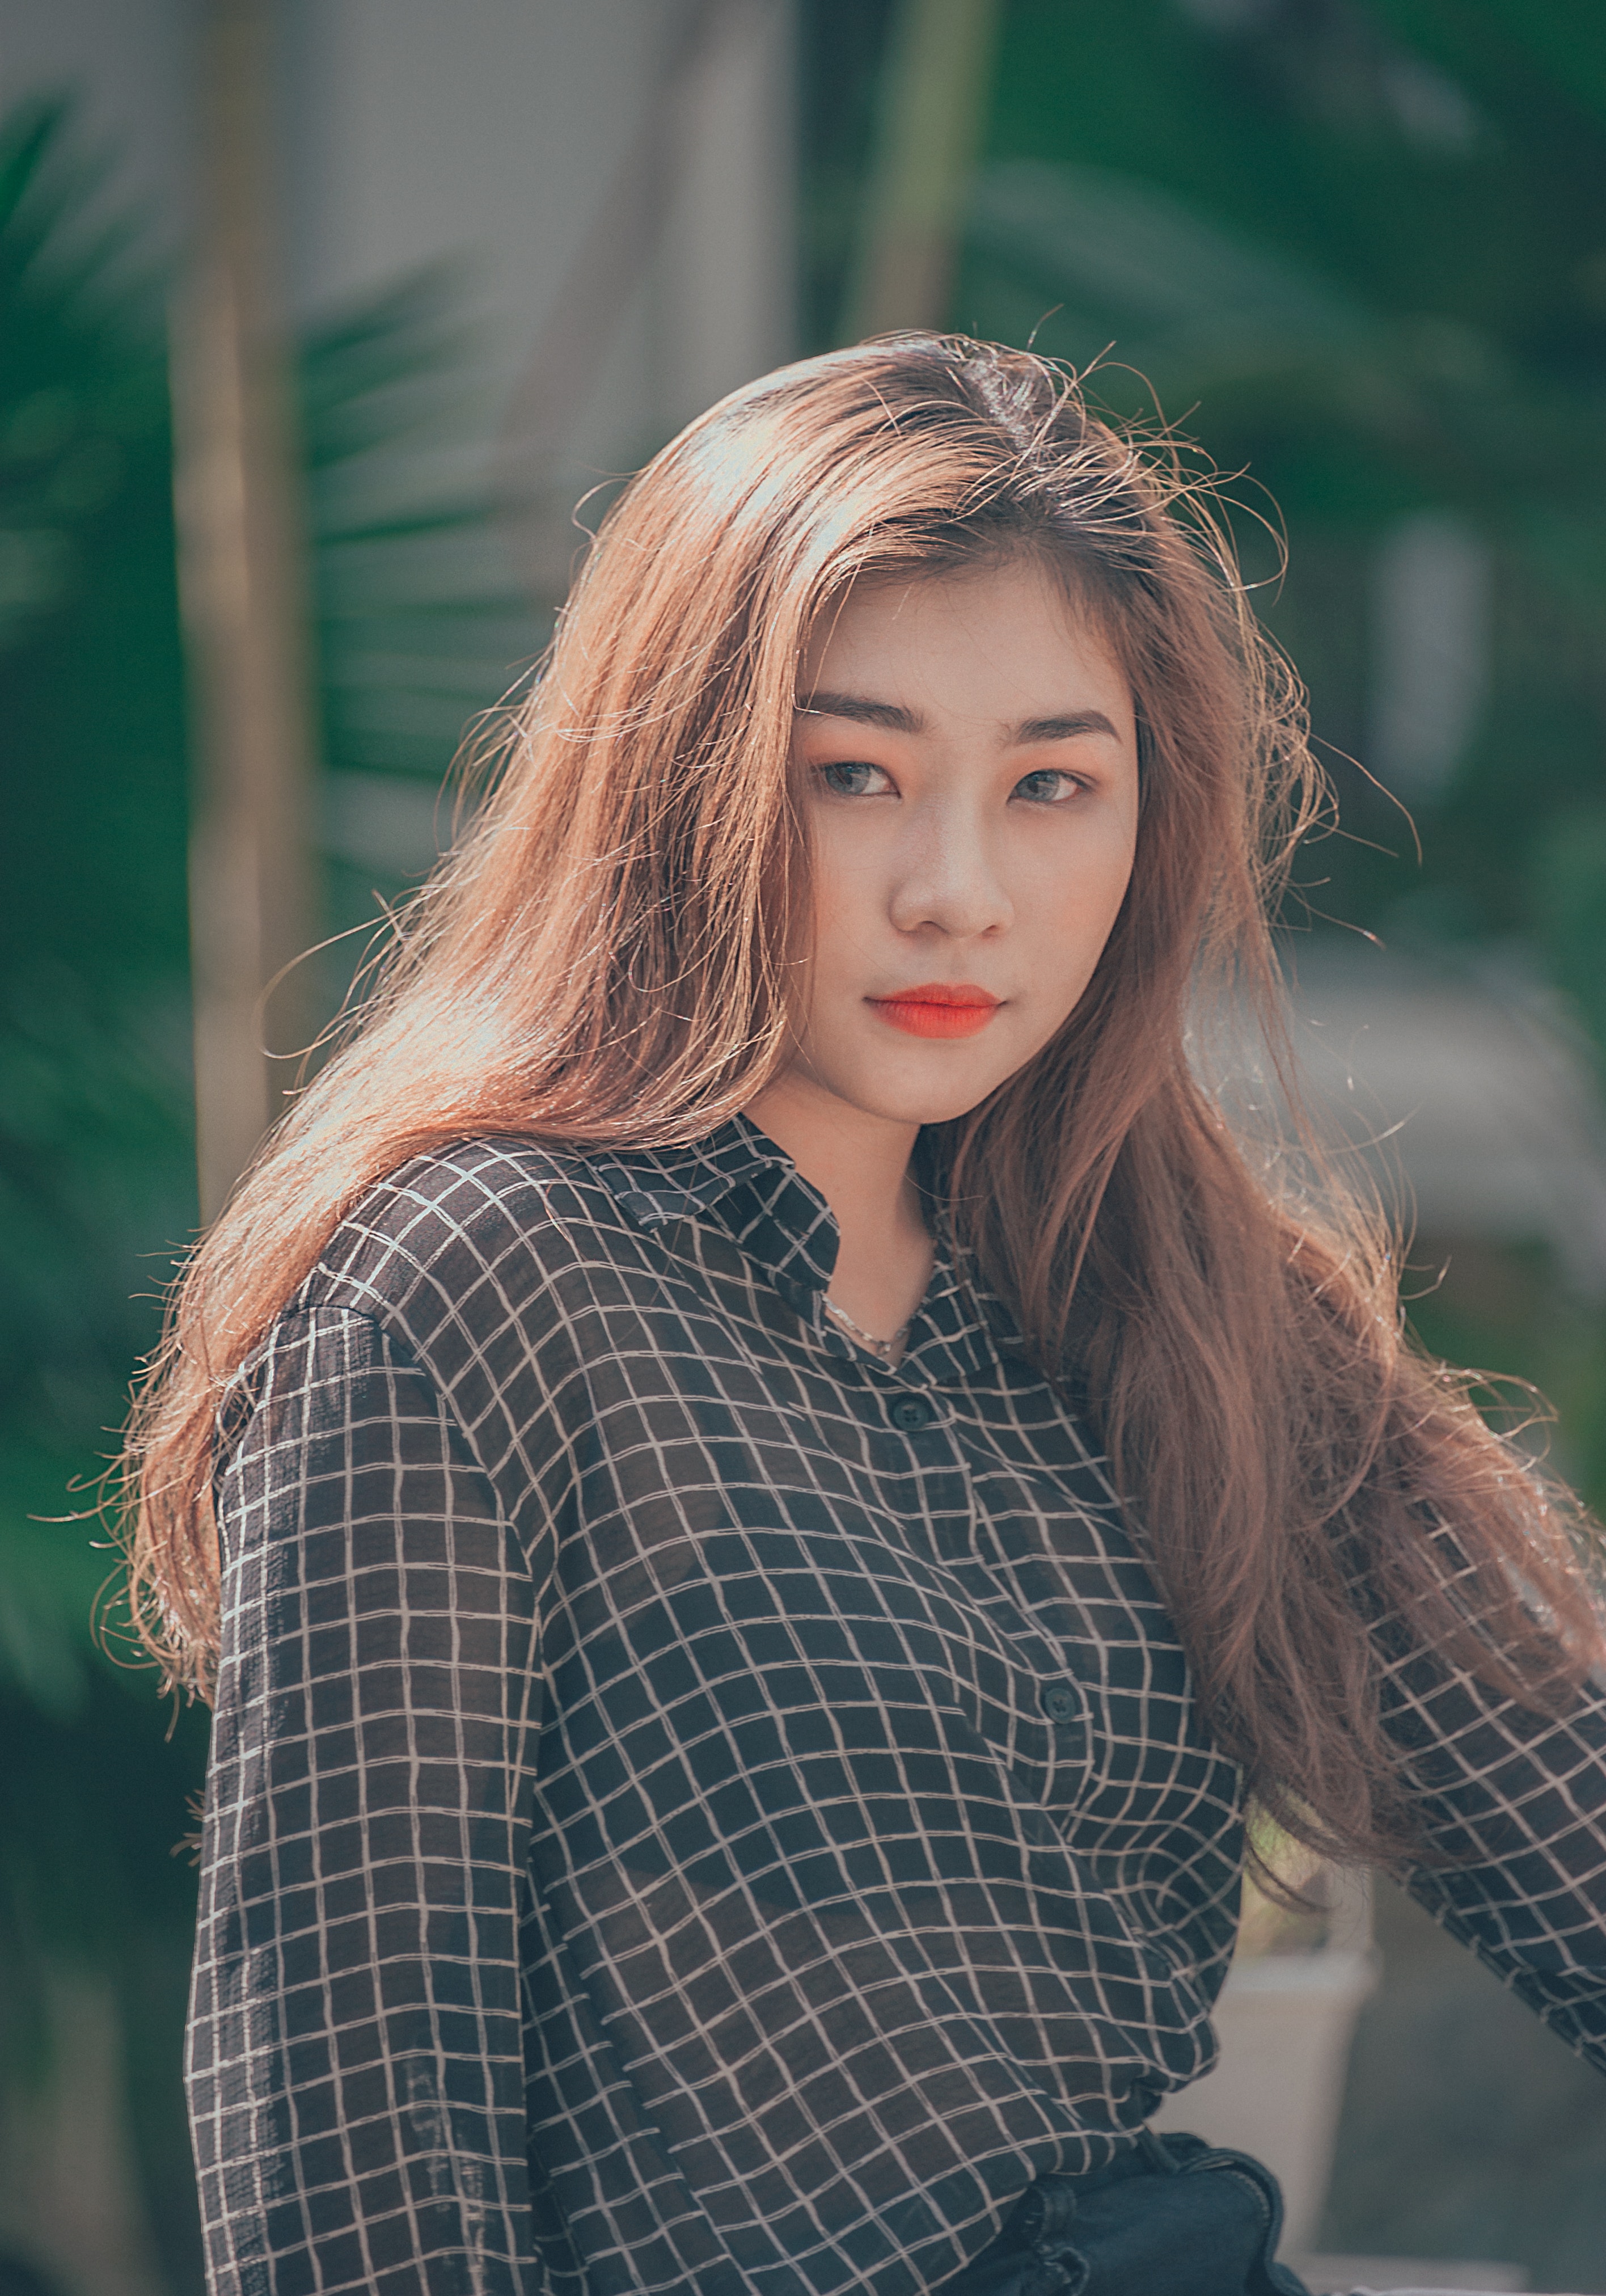
hair, face, People in nature, lip, beauty, red, green, long hair, blond, hairstyle, head, skin, fashion, model, eye, photography, brown hair, sunlight, portrait photography, photo shoot, portrait, design, tree, smile, pattern, dress, flash photography, street fashion, sitting, red hair, fawn, style